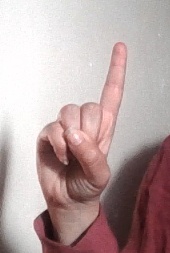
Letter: bb